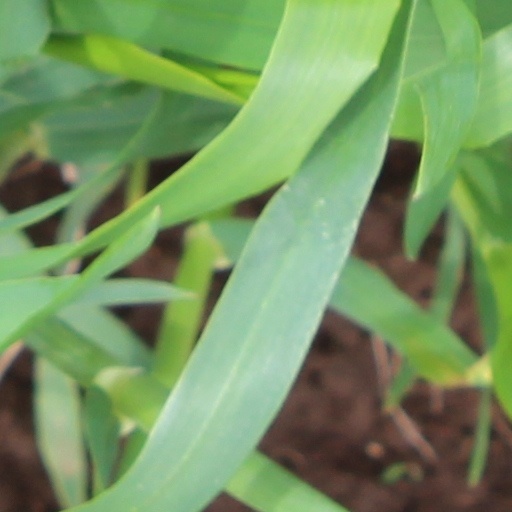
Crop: wheat